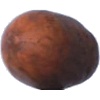
Label: Nut Pecan 1